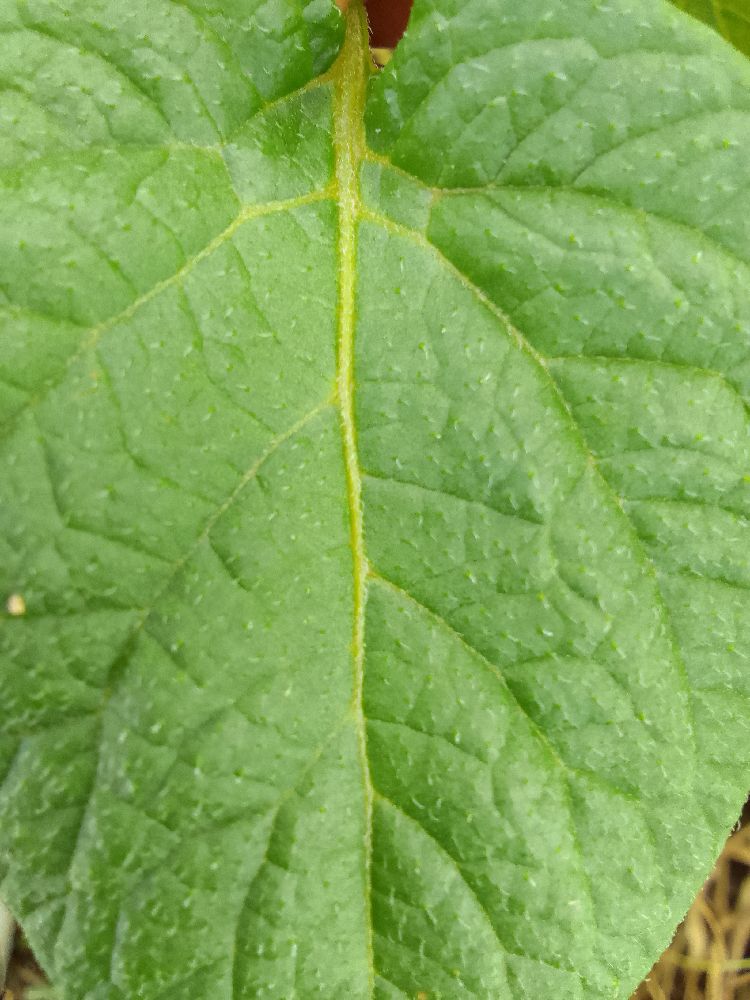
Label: Healthy